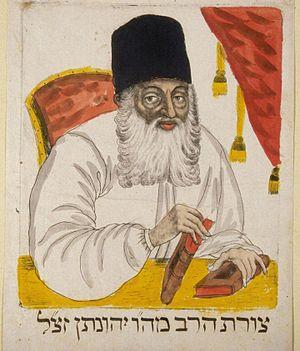
ybenschuetz Jonathan. Rabbin à Metz vers 1740, né à Cracovie 1690, décédé à Altona 1764, Mi-corps, assis